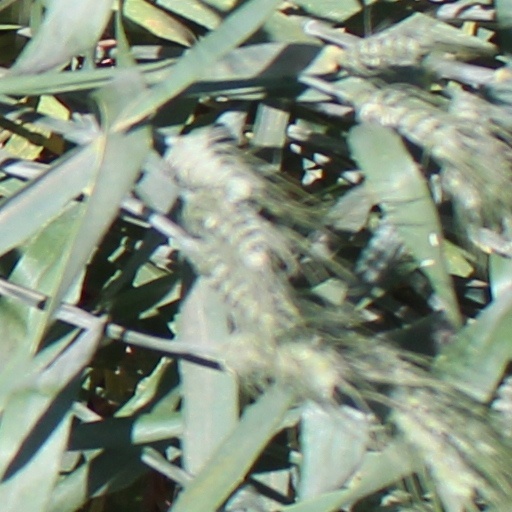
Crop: wheat